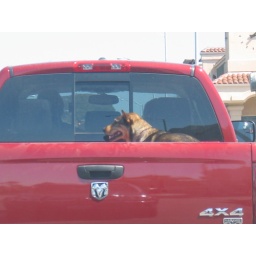
dog in truck